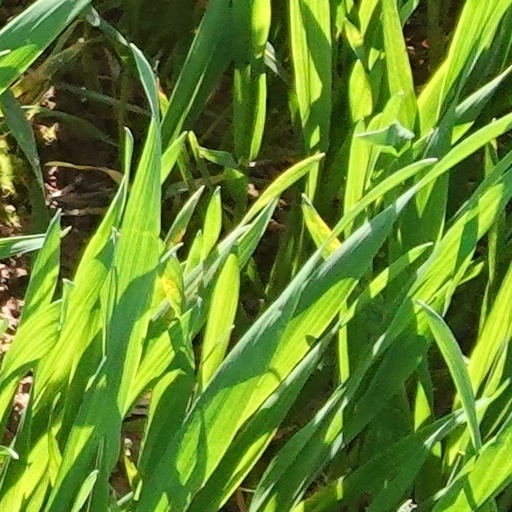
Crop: wheat